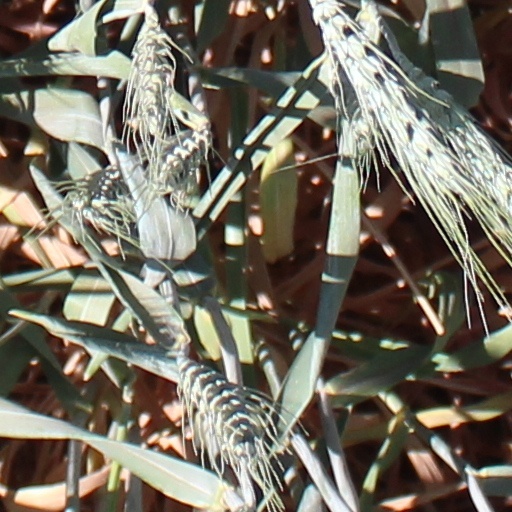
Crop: wheat